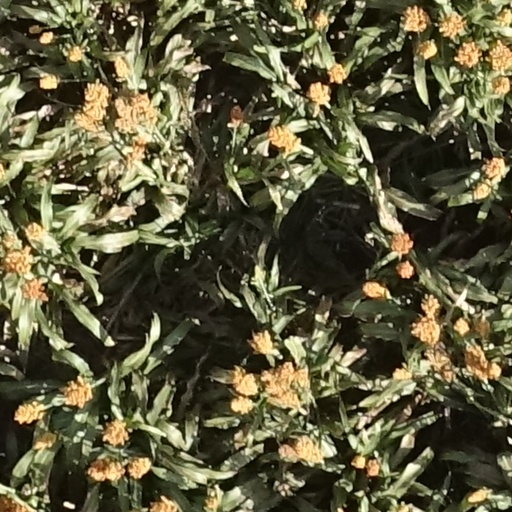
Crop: sorghum